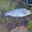
Label: trout